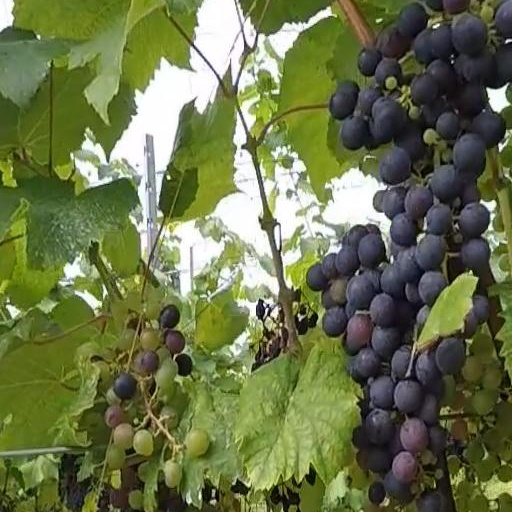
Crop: grape